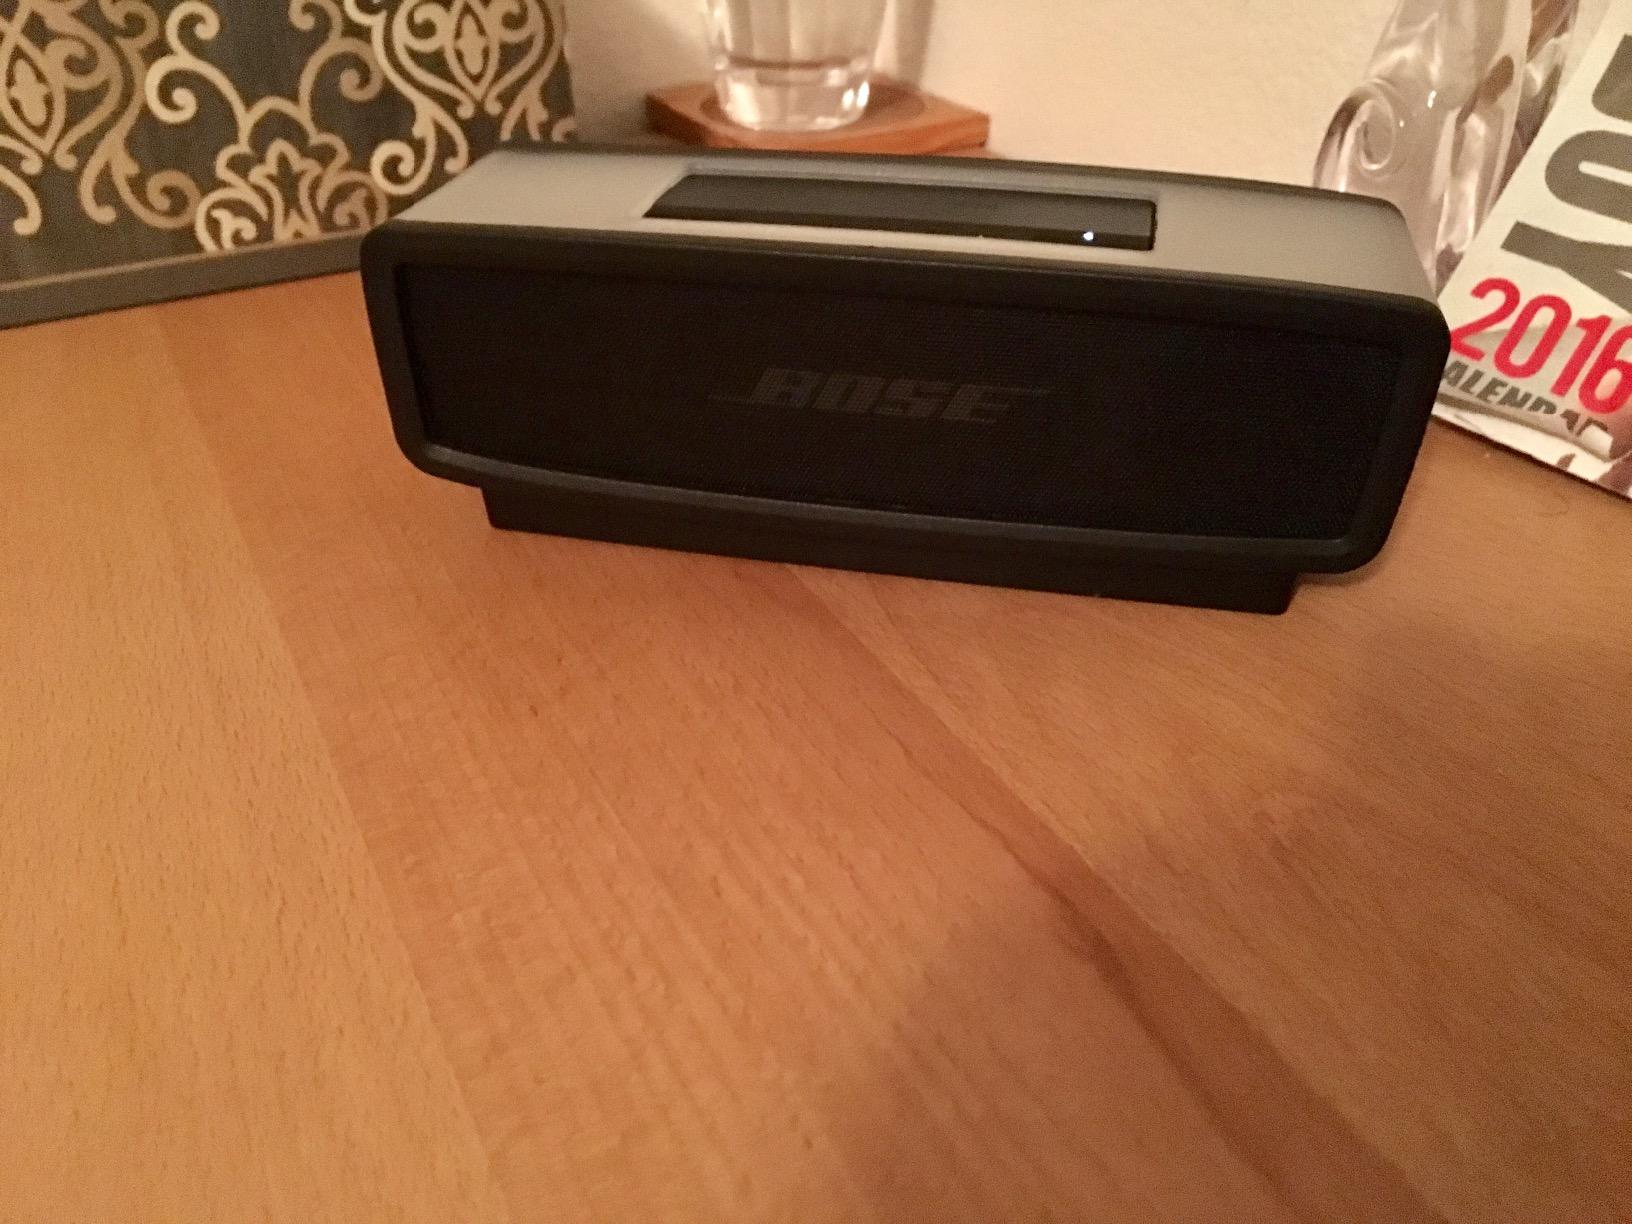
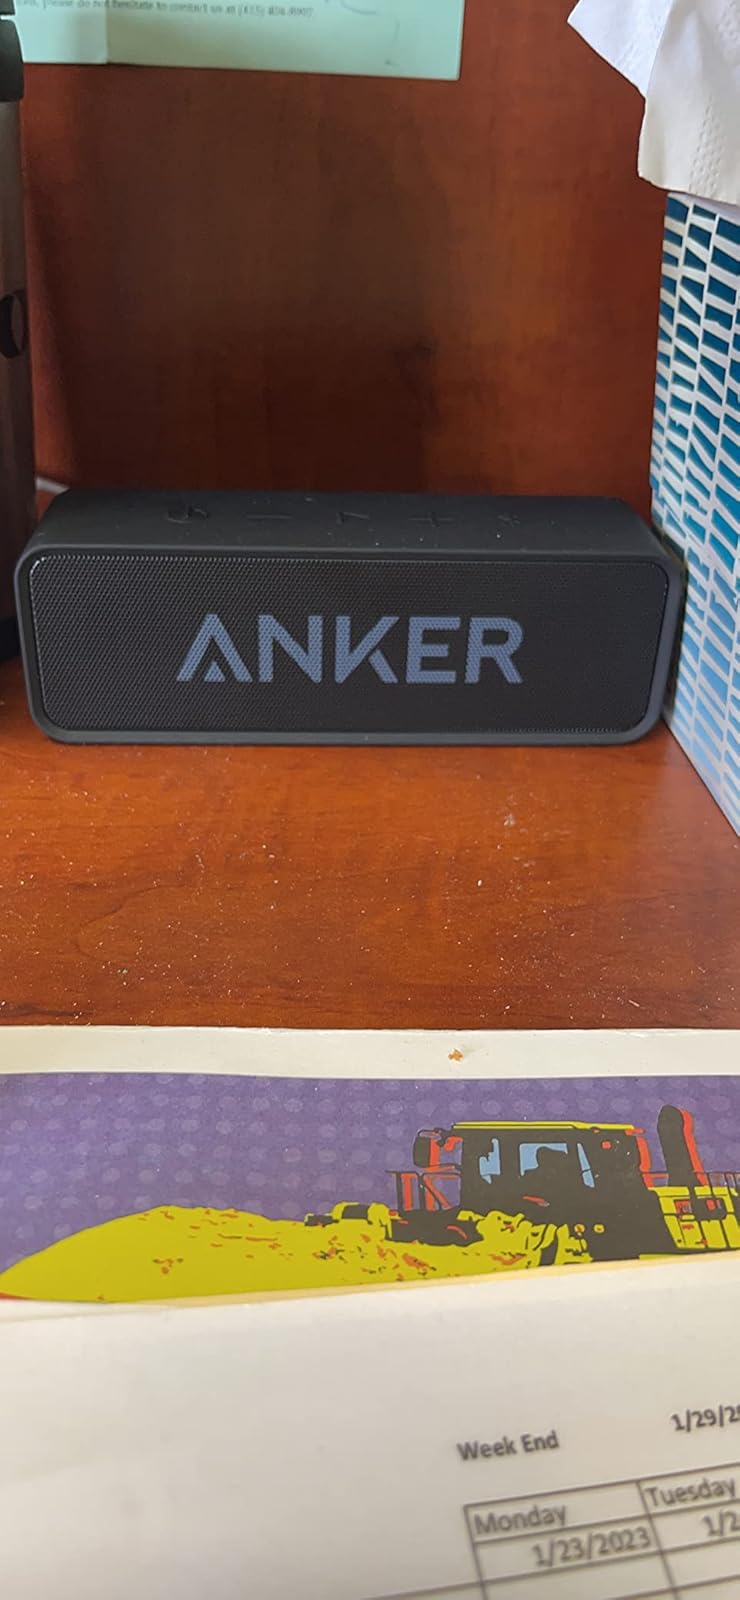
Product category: speaker
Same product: no